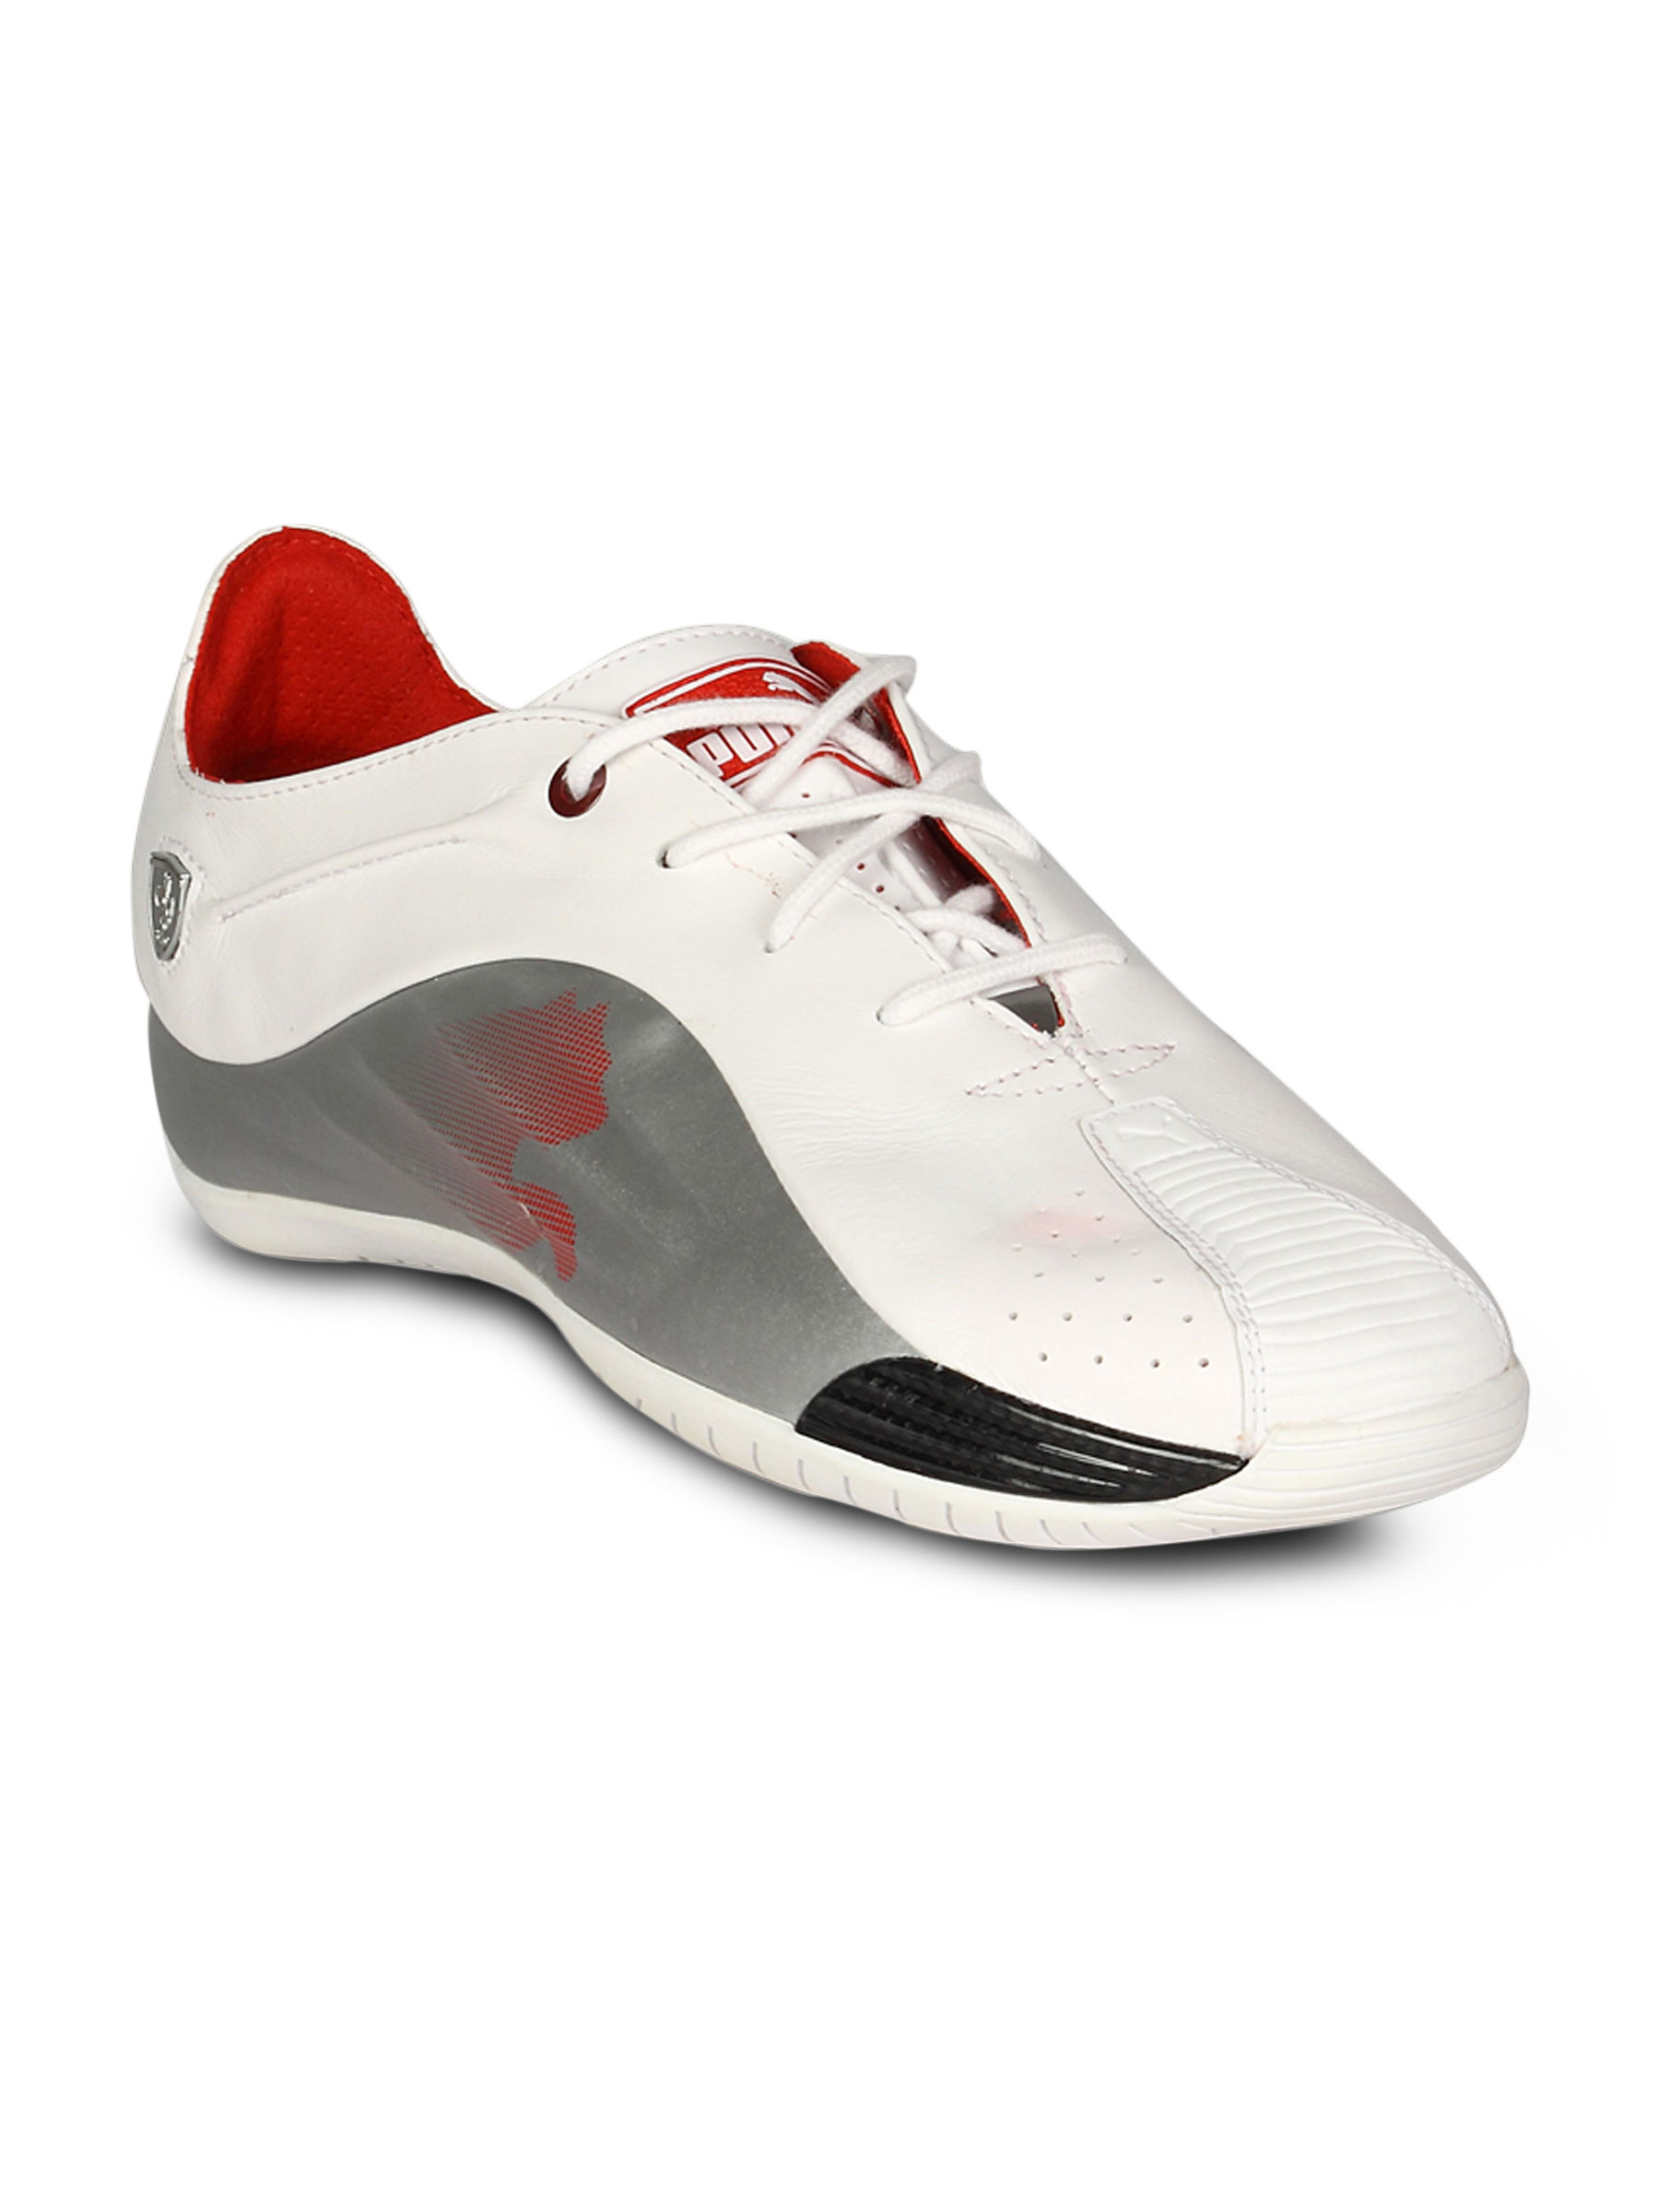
Puma Men Kraftek White Silver Shoe
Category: Footwear / Shoes / Sports Shoes
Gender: Men
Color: White
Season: Summer 2011
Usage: Sports